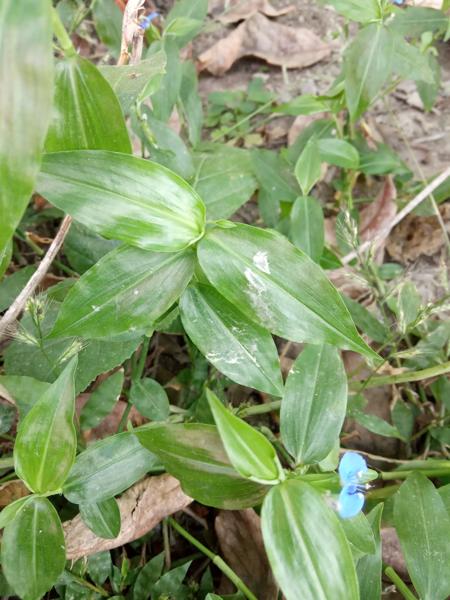
Weed species: Commelina benghalensis